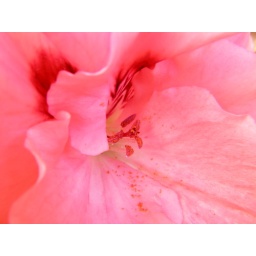
this flower is in front of my house. I don't know its name, but I love its pink .. beautiful